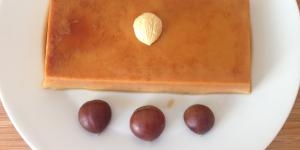
flan de castanas